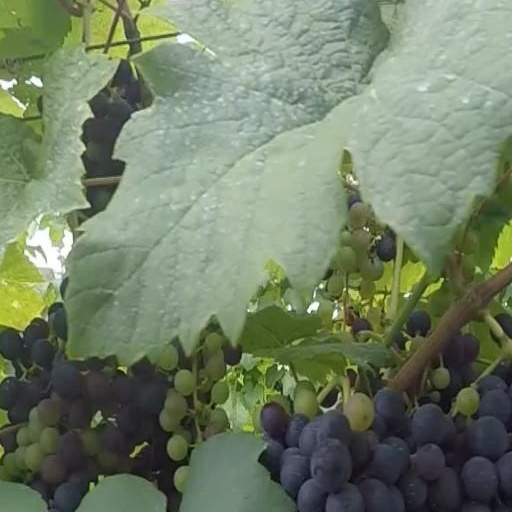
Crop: grape